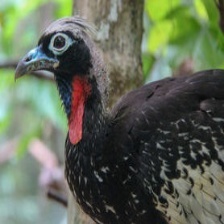
Species: BAND TAILED GUAN
Scientific name: PENELOPE ARGYROTIS